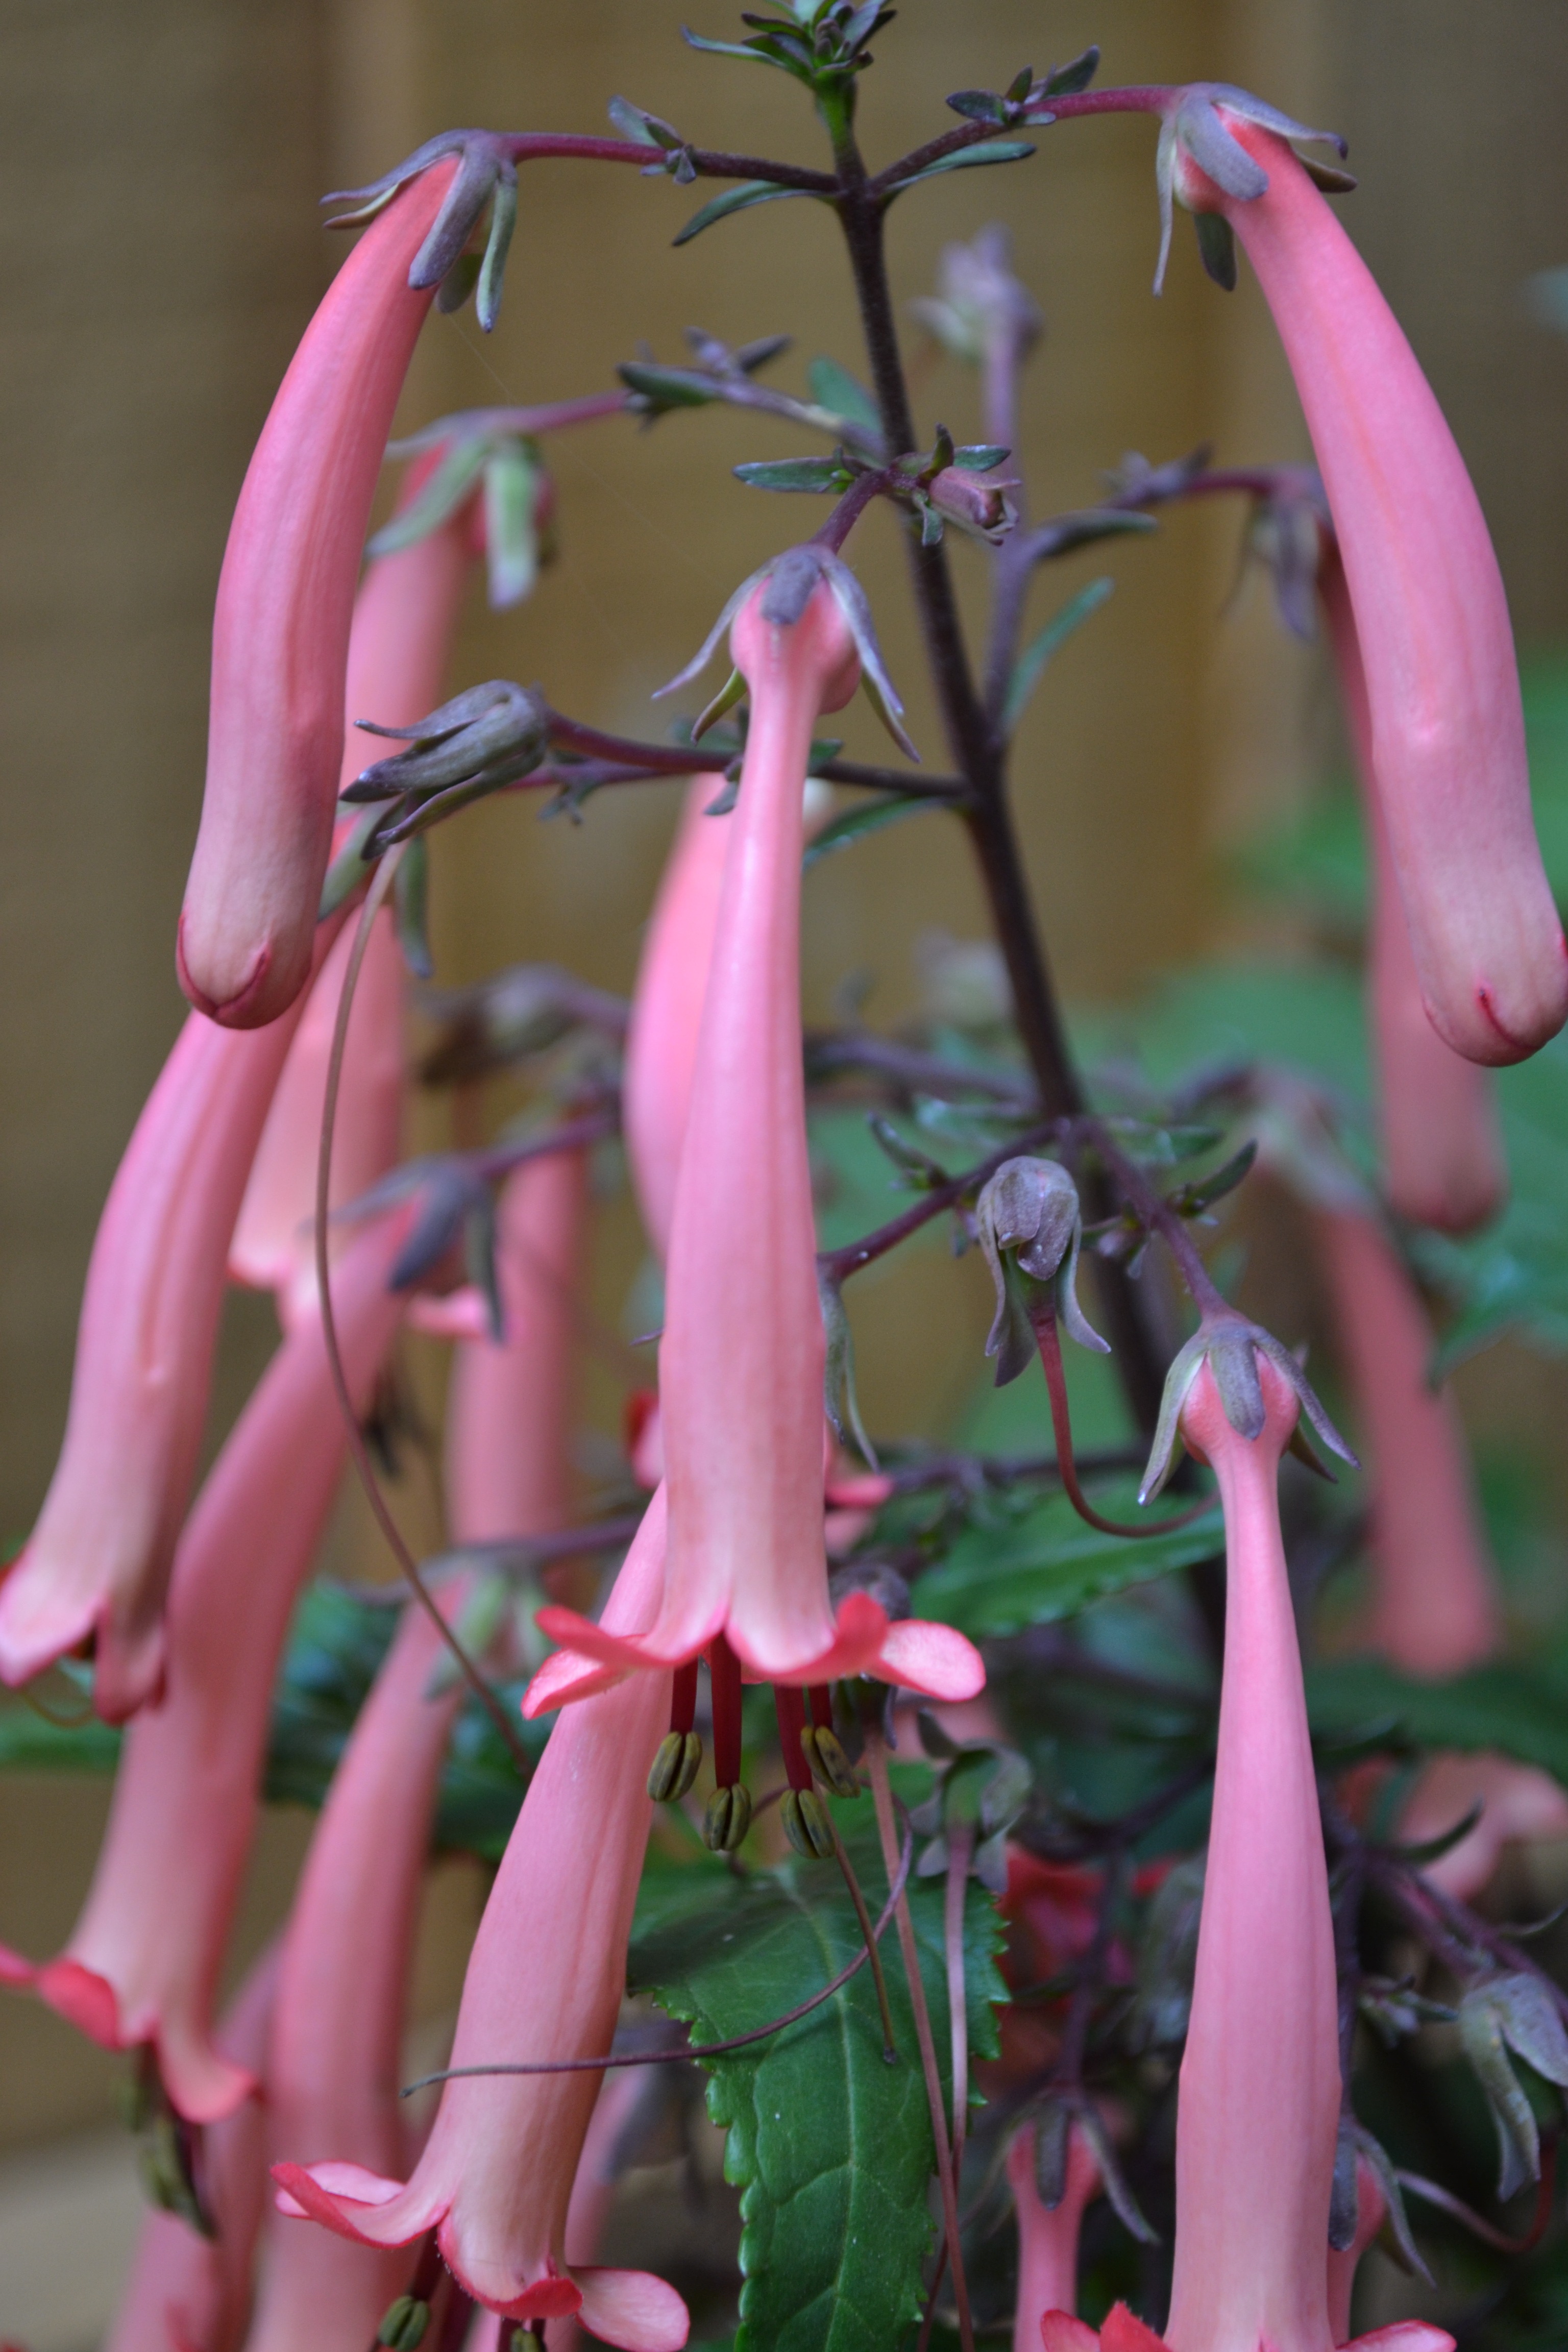
plant, flower, petal, botany, pink, flora, close up, fuchsia, tall, salmon, trumpets, flowering plant, orange pink, plant stem, land plant, cape fuchsia, phygelius capensis, cape figwort, african soldiers